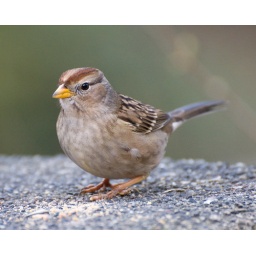
Near the little stone bridge over the outlet to Lost Lagoon in Stanley Park.